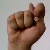
The image shows a hand gesture representing the letter 'T' in Indian Sign Language.